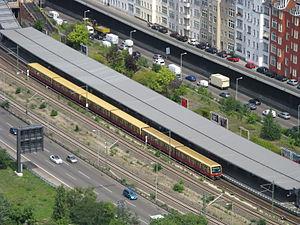
La gare de Berlin Messe Nord/ICC est une gare ferroviaire à Berlin sur le Ringbahn. Elle est située dans le quartier Charlottenburg mais juste à la limite du quartier Westend entre le pont Ostpreußenbrücke et la rue Kaiserdamm.